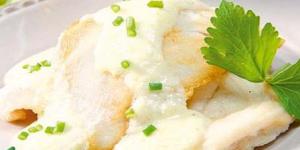
mero o dorado en salsa de cebollin